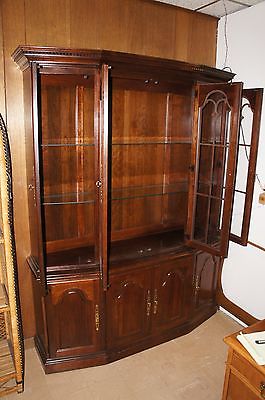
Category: cabinet